Hannah Gross

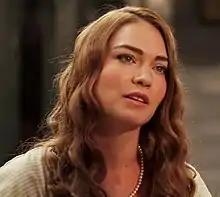
Gross in "Little Cabbage" (2015)

Hannah Gross is a Canadian actress. She is best known for her role as Debbie Mitford in the Netflix drama "Mindhunter".